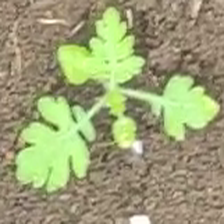
Weed species: Gajar_gavat_(Parthenium hysterophorus)